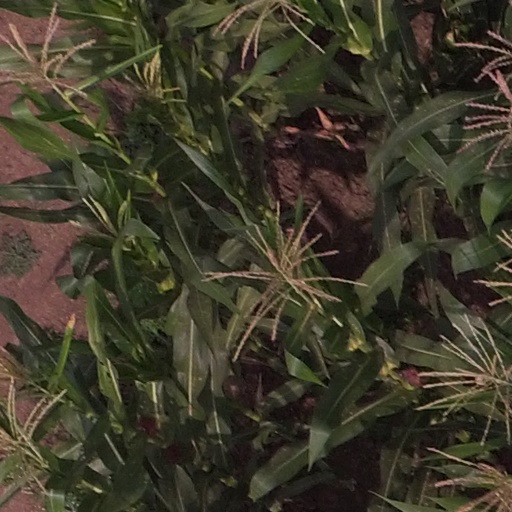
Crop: maize; corn